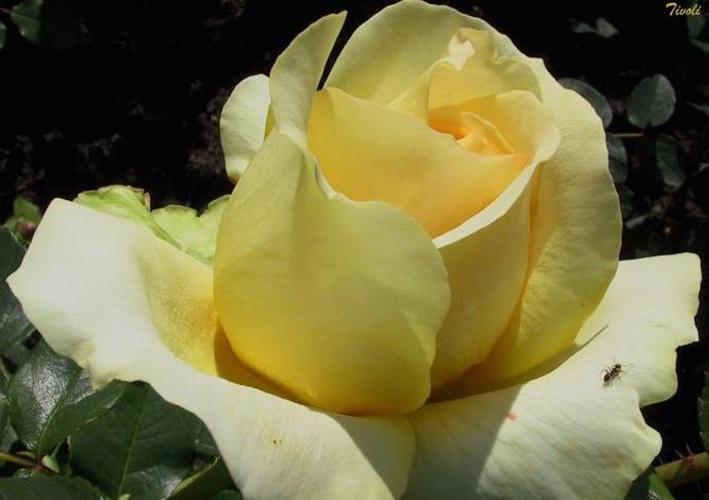
Label: rose